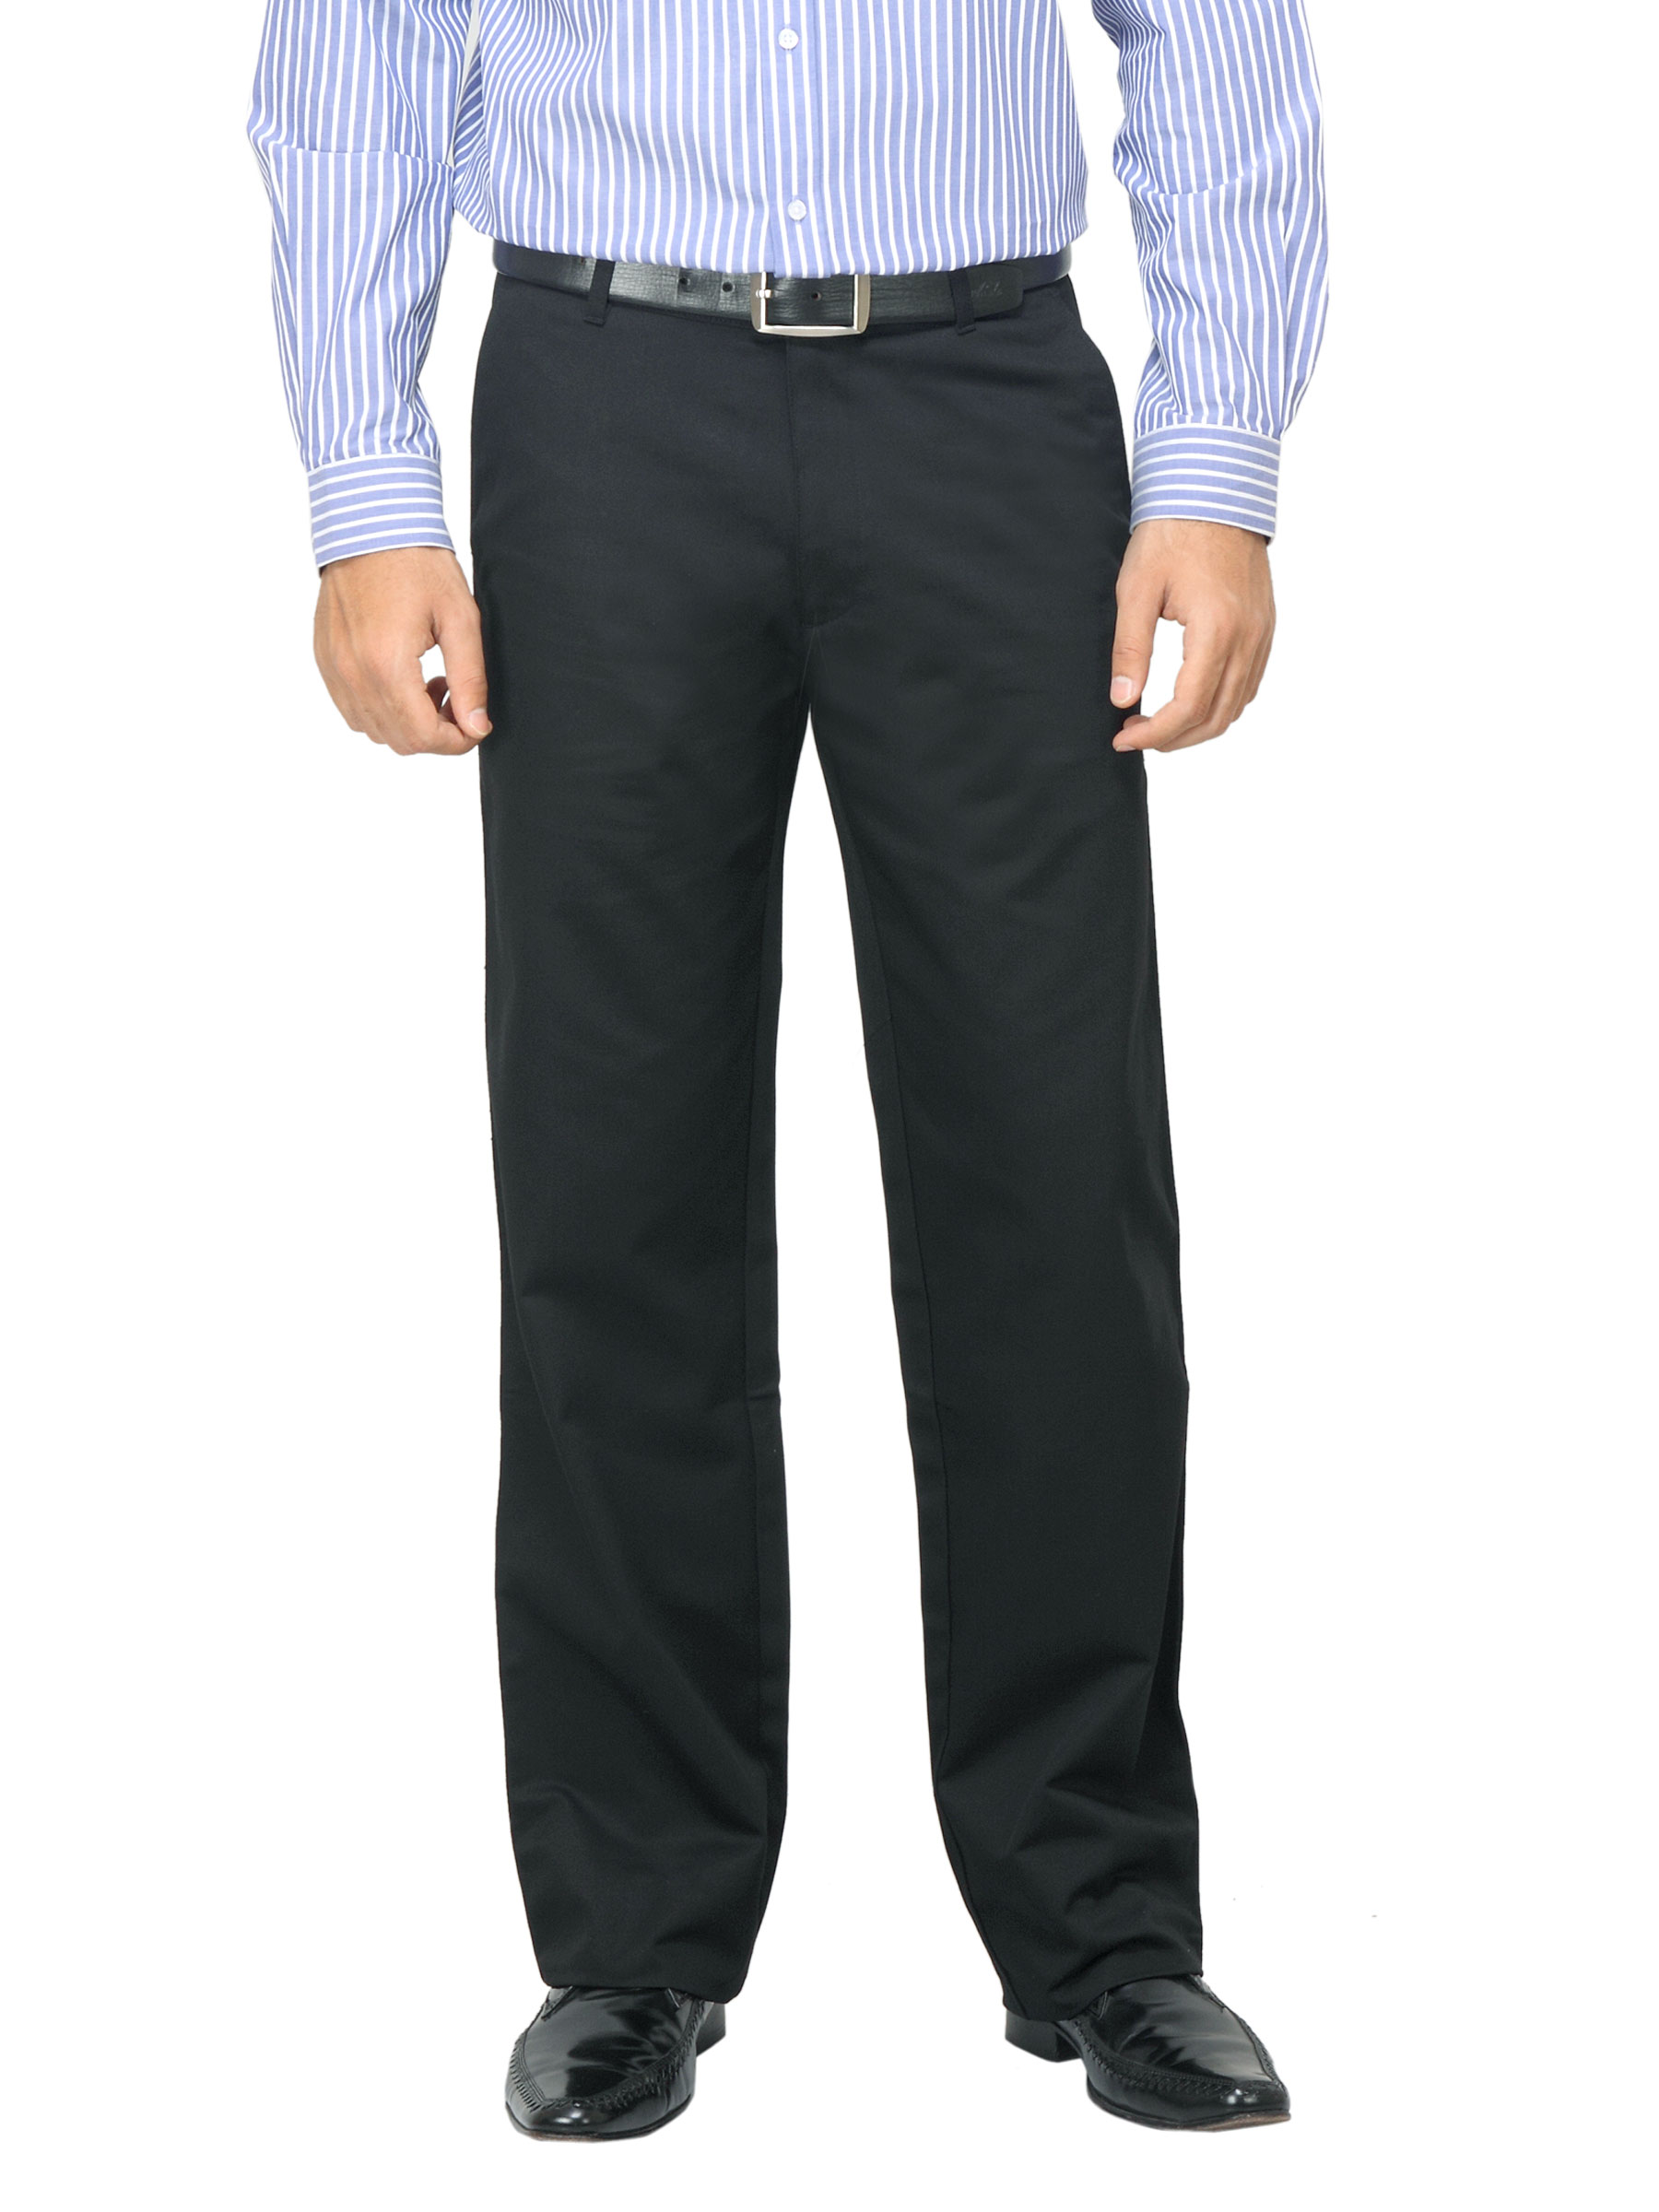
Basics Men Black Trousers
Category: Apparel / Bottomwear / Trousers
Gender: Men
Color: Black
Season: Summer 2012
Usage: Casual